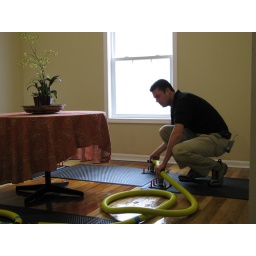
Instructor Jeremy Reets sets up hardwood floor drying equipment in the flood house